Konstantin Thon

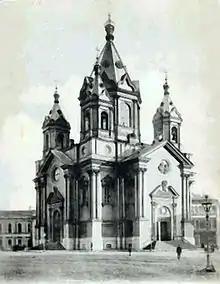
Annunciation church in St. Petersburg (1843–49).

In 1836–42, Thon supervised the construction of another ponderous church with a spacious interior, that of Presentation to the Temple for the Semenovsky regiment in St Petersburg. He followed this with dozens of Neo-Russian-Byzantine designs for churches and cathedrals in provincial towns, including Sveaborg, Yelets, Tomsk, Rostov-on-Don, and Krasnoyarsk. Some of his revivalist projects were assembled in the "Model Album for Church Designs" (1836).